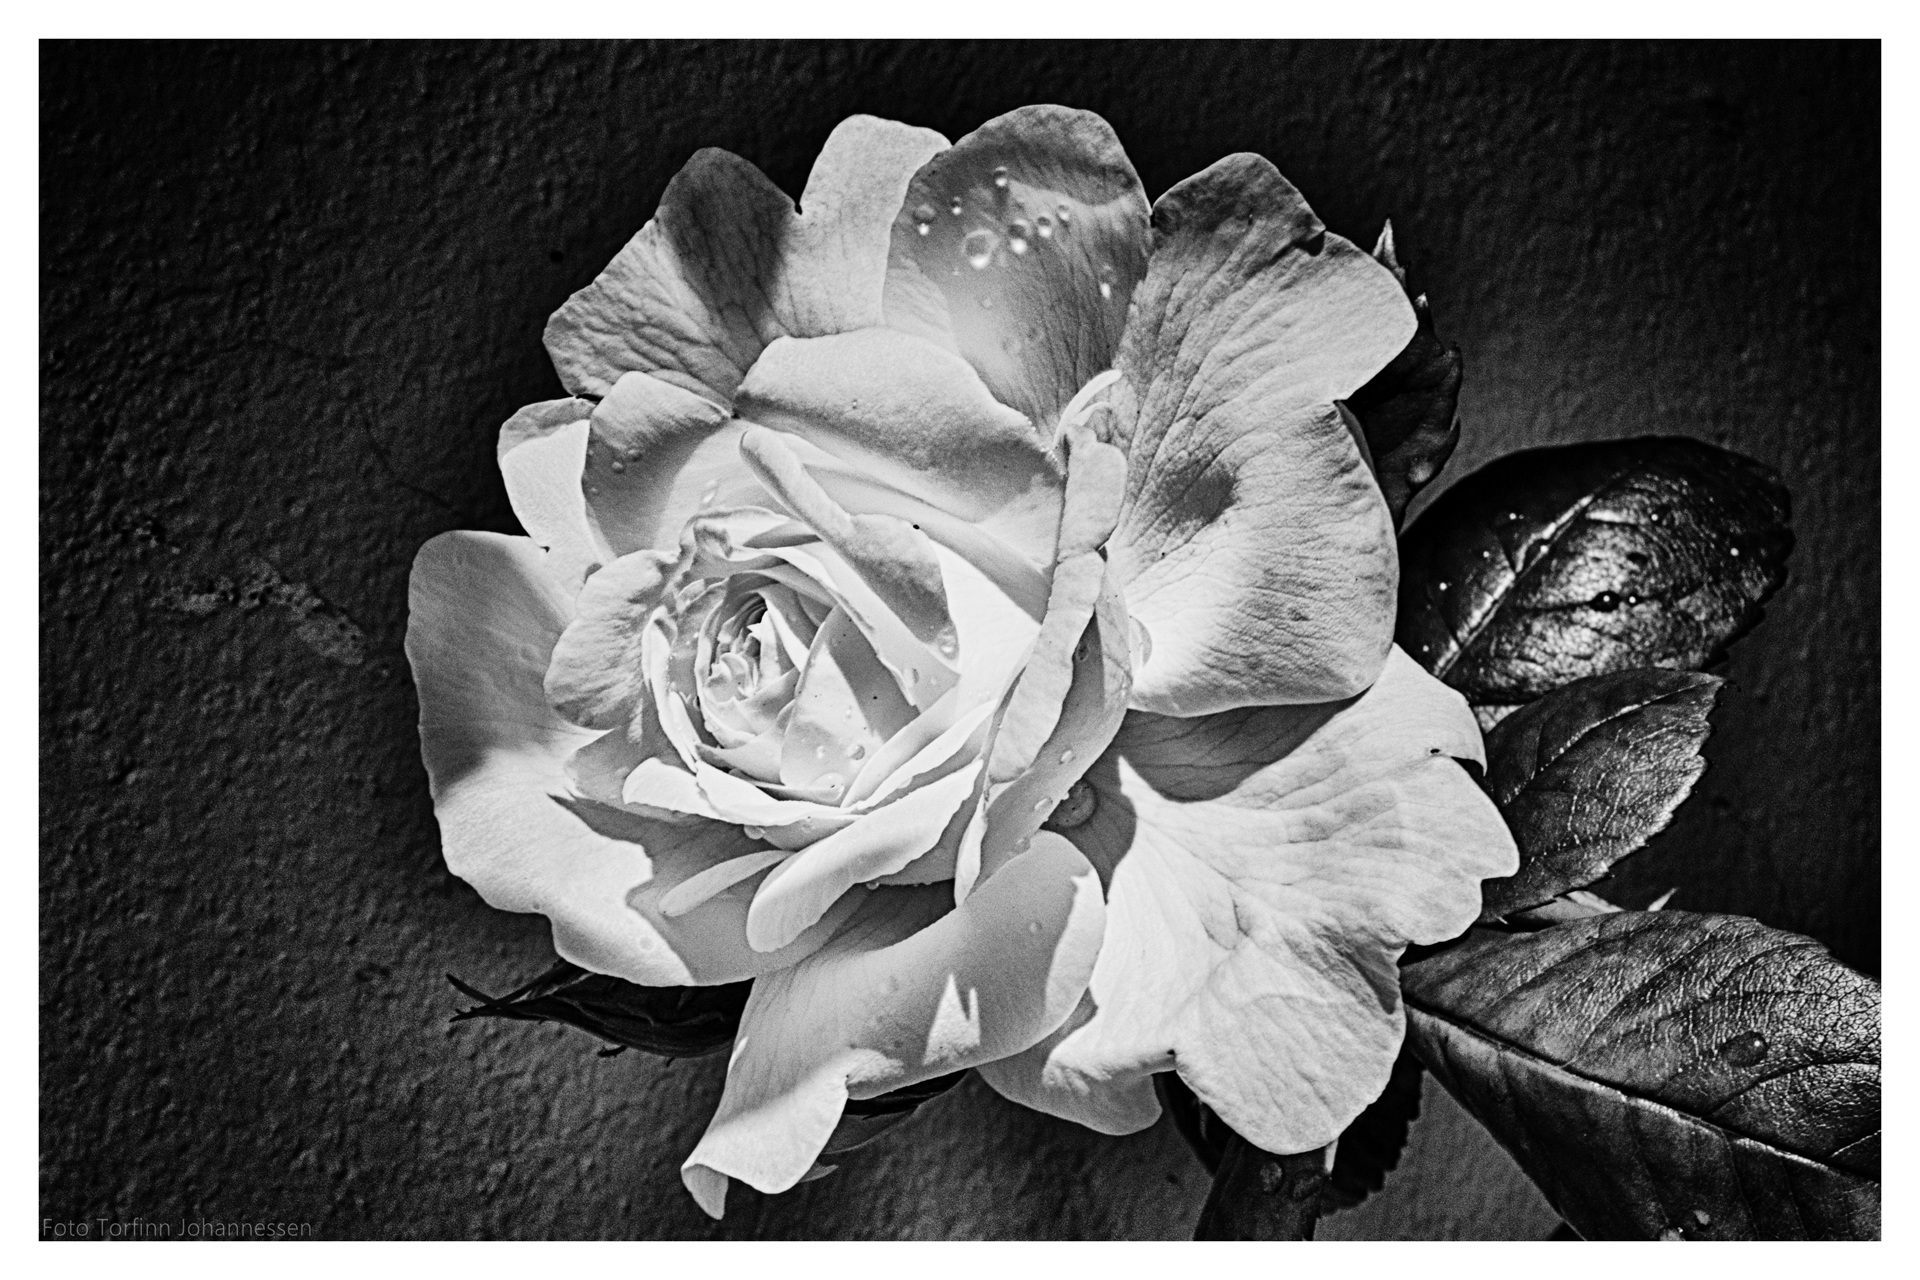
black and white, plant, white, photography, leaf, flower, petal, photo, rose, black, garden, monochrome, closeup, flowers, roses, ros, flowering plant, garden roses, still life photography, monochrome photography, romantically, land plant, torfinn johannessen